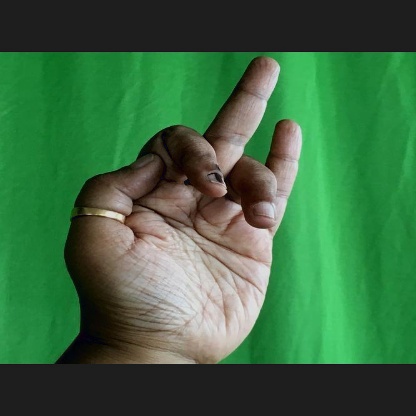
Mudra: Shukatundam